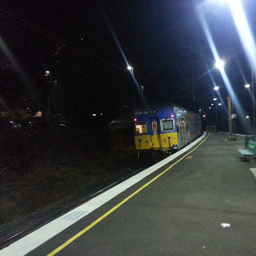
A train traveling down a train station near a loading area.
A train that is pulling into a train station at night.
A train pulling into the station at night.
A YELLOW TRAIN COMING DOWN A TRAIN TRACK
a sub train sitting on the tracks next to a sidewalk